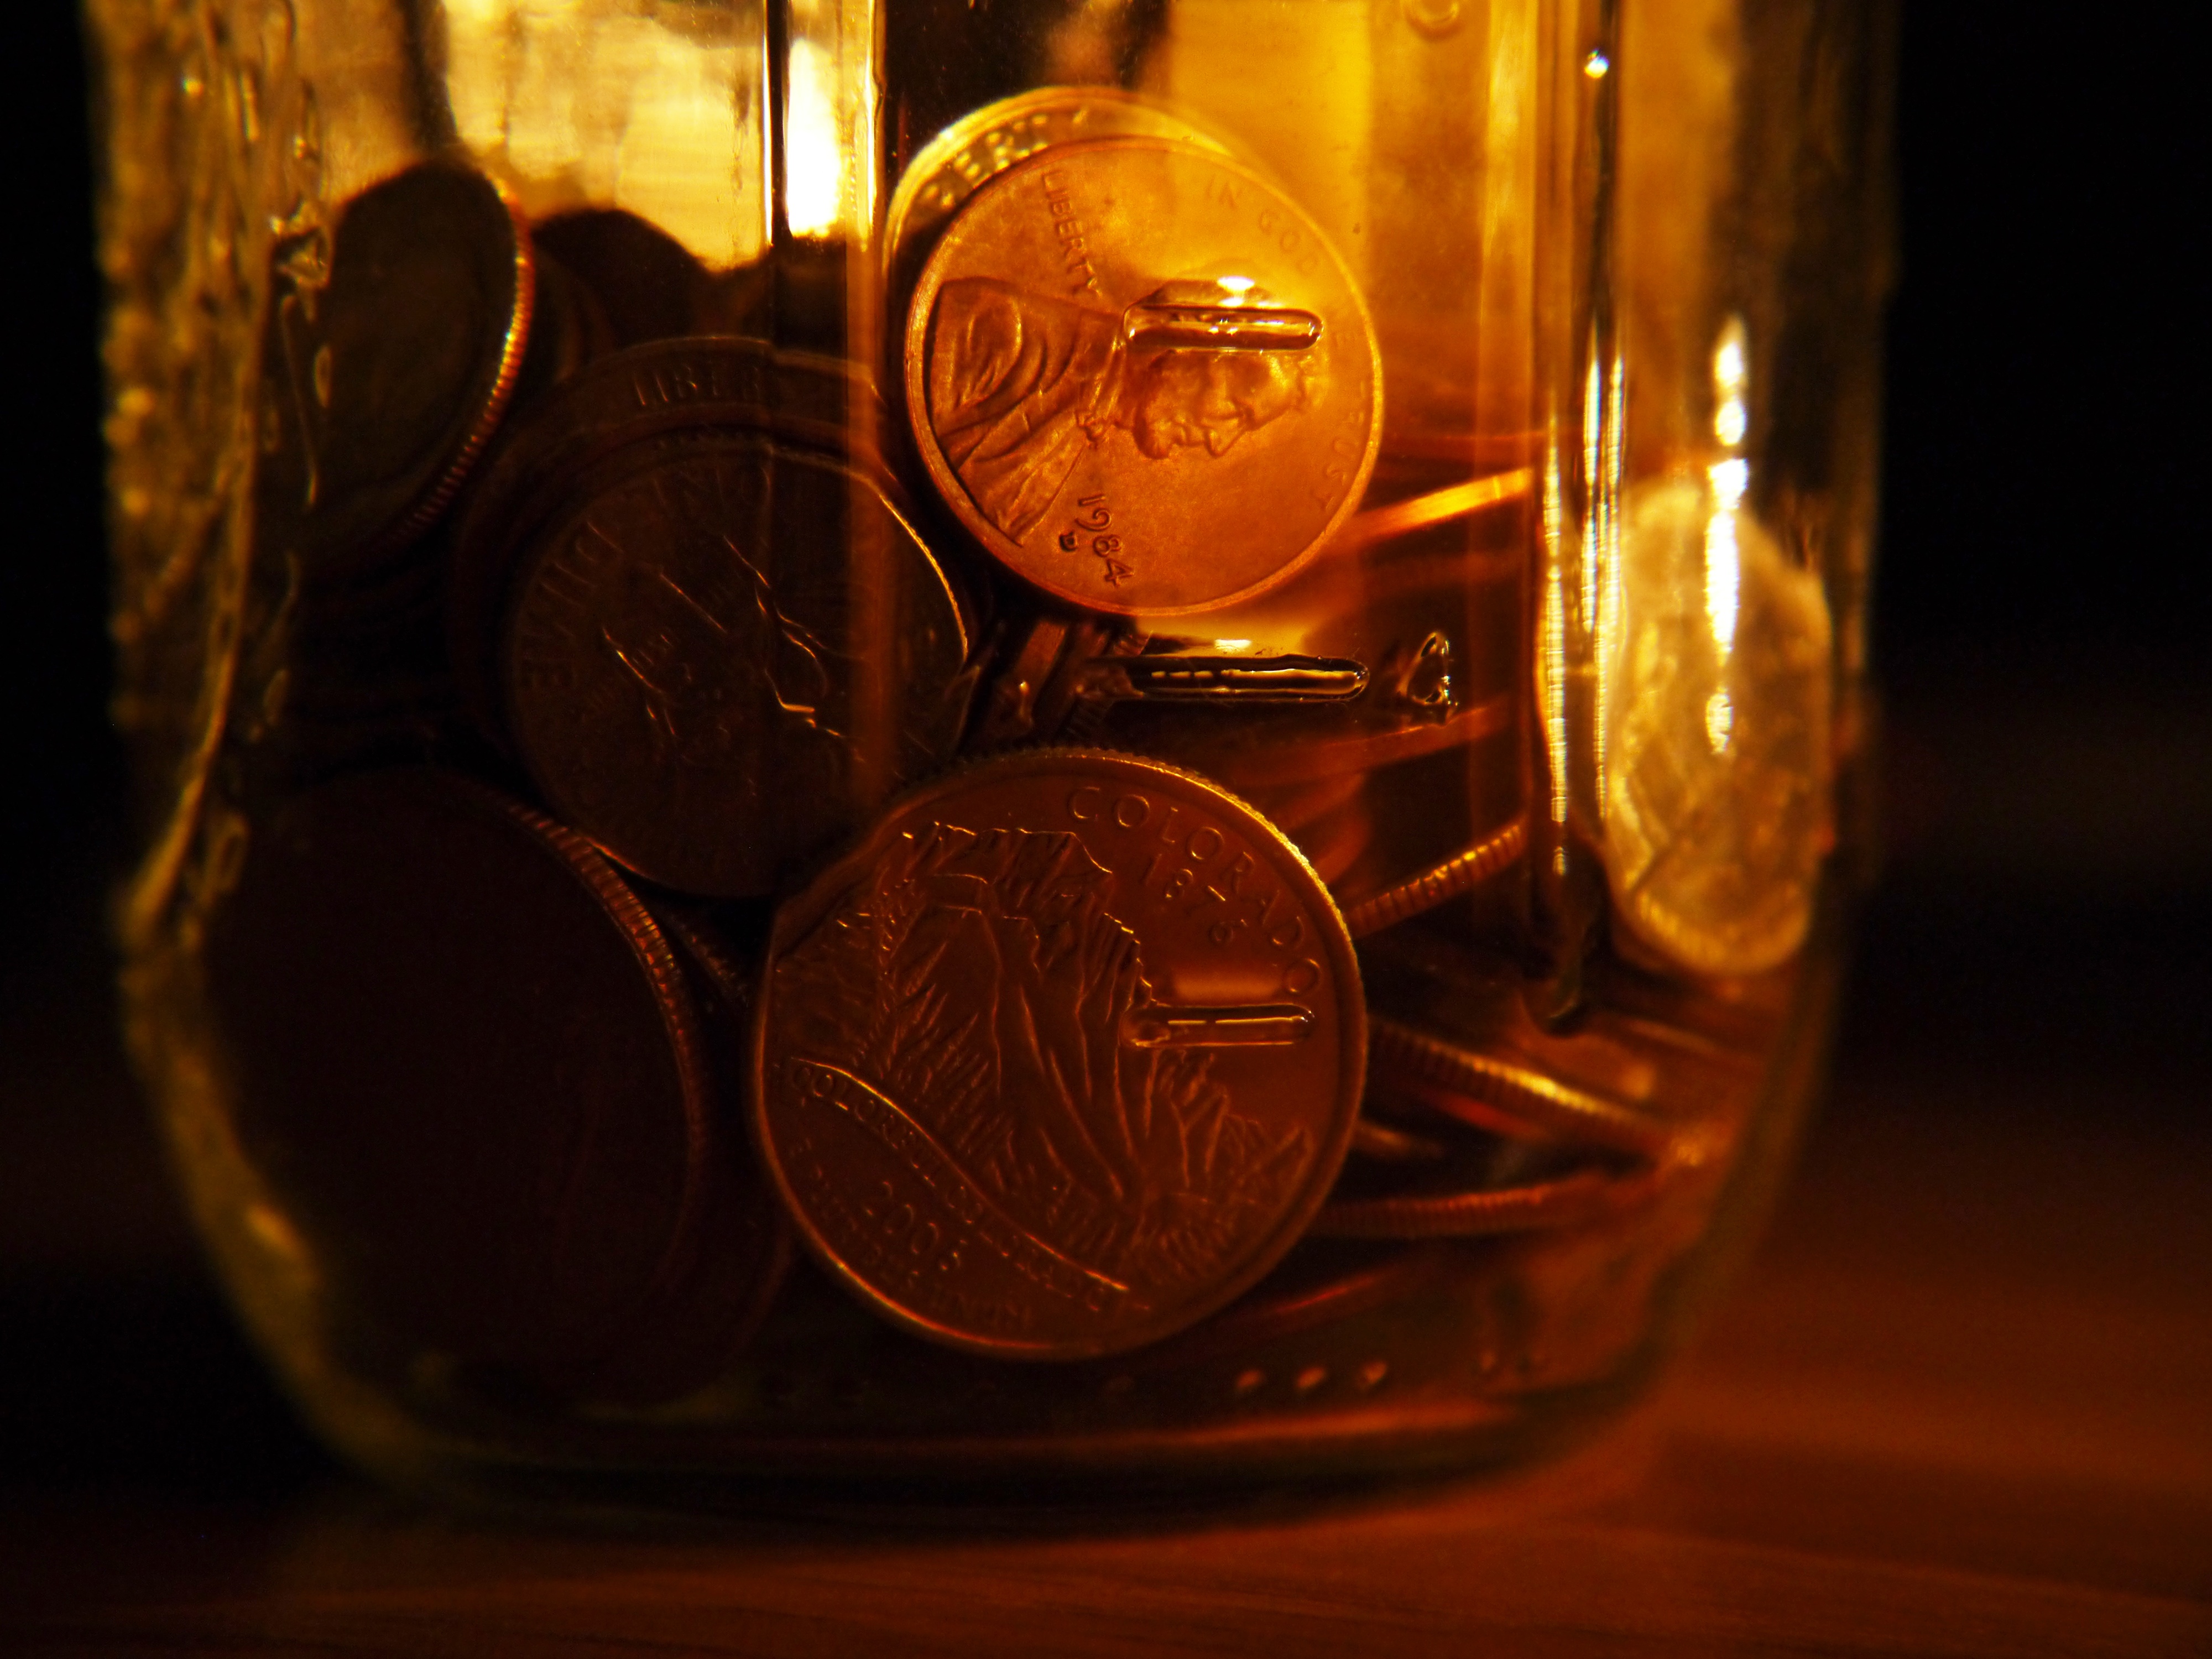
wine, glass, drink, lighting, whisky, liqueur, alcoholic beverage, distilled beverage